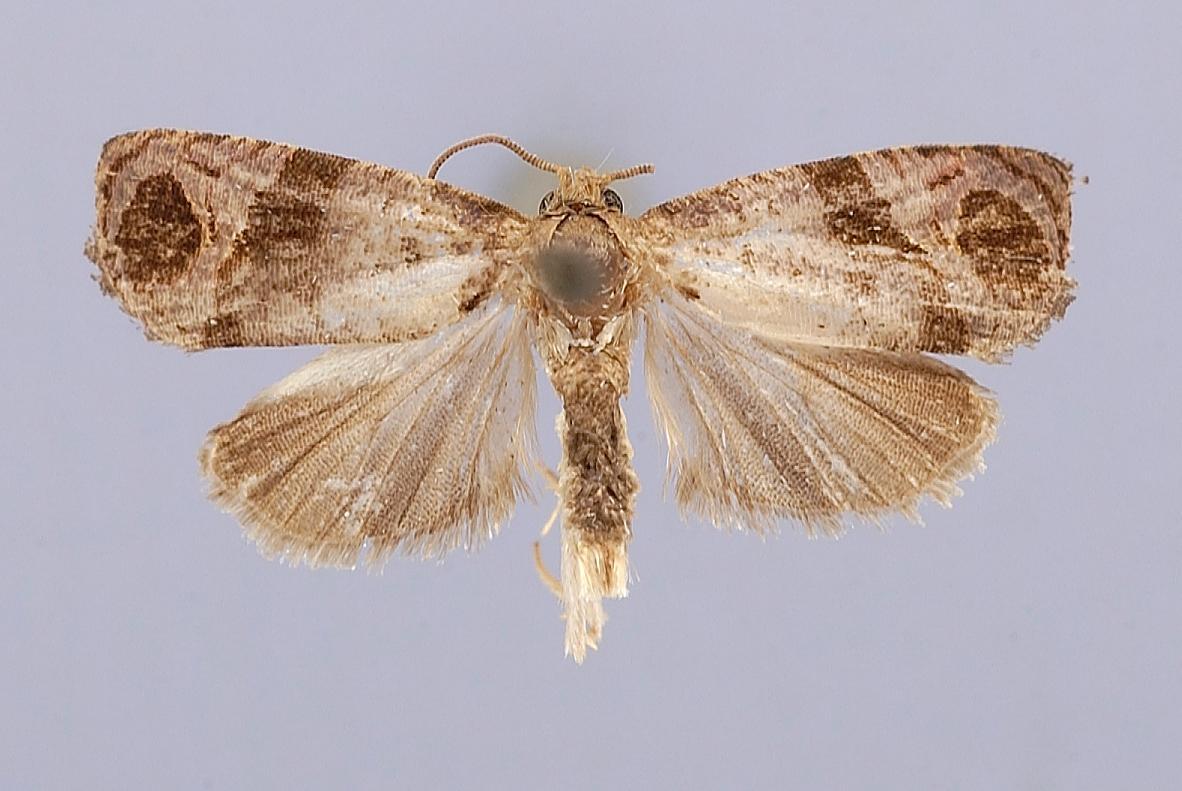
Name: Eudemopsis tokui
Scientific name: Eudemopsis tokui Kawabe, 1974
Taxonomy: Animalia, Arthropoda, Insecta, Lepidoptera, Tortricidae
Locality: Yakushima Island, Mt. Aiko-dake, Kagoshima, Japan
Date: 8 Jun 1972